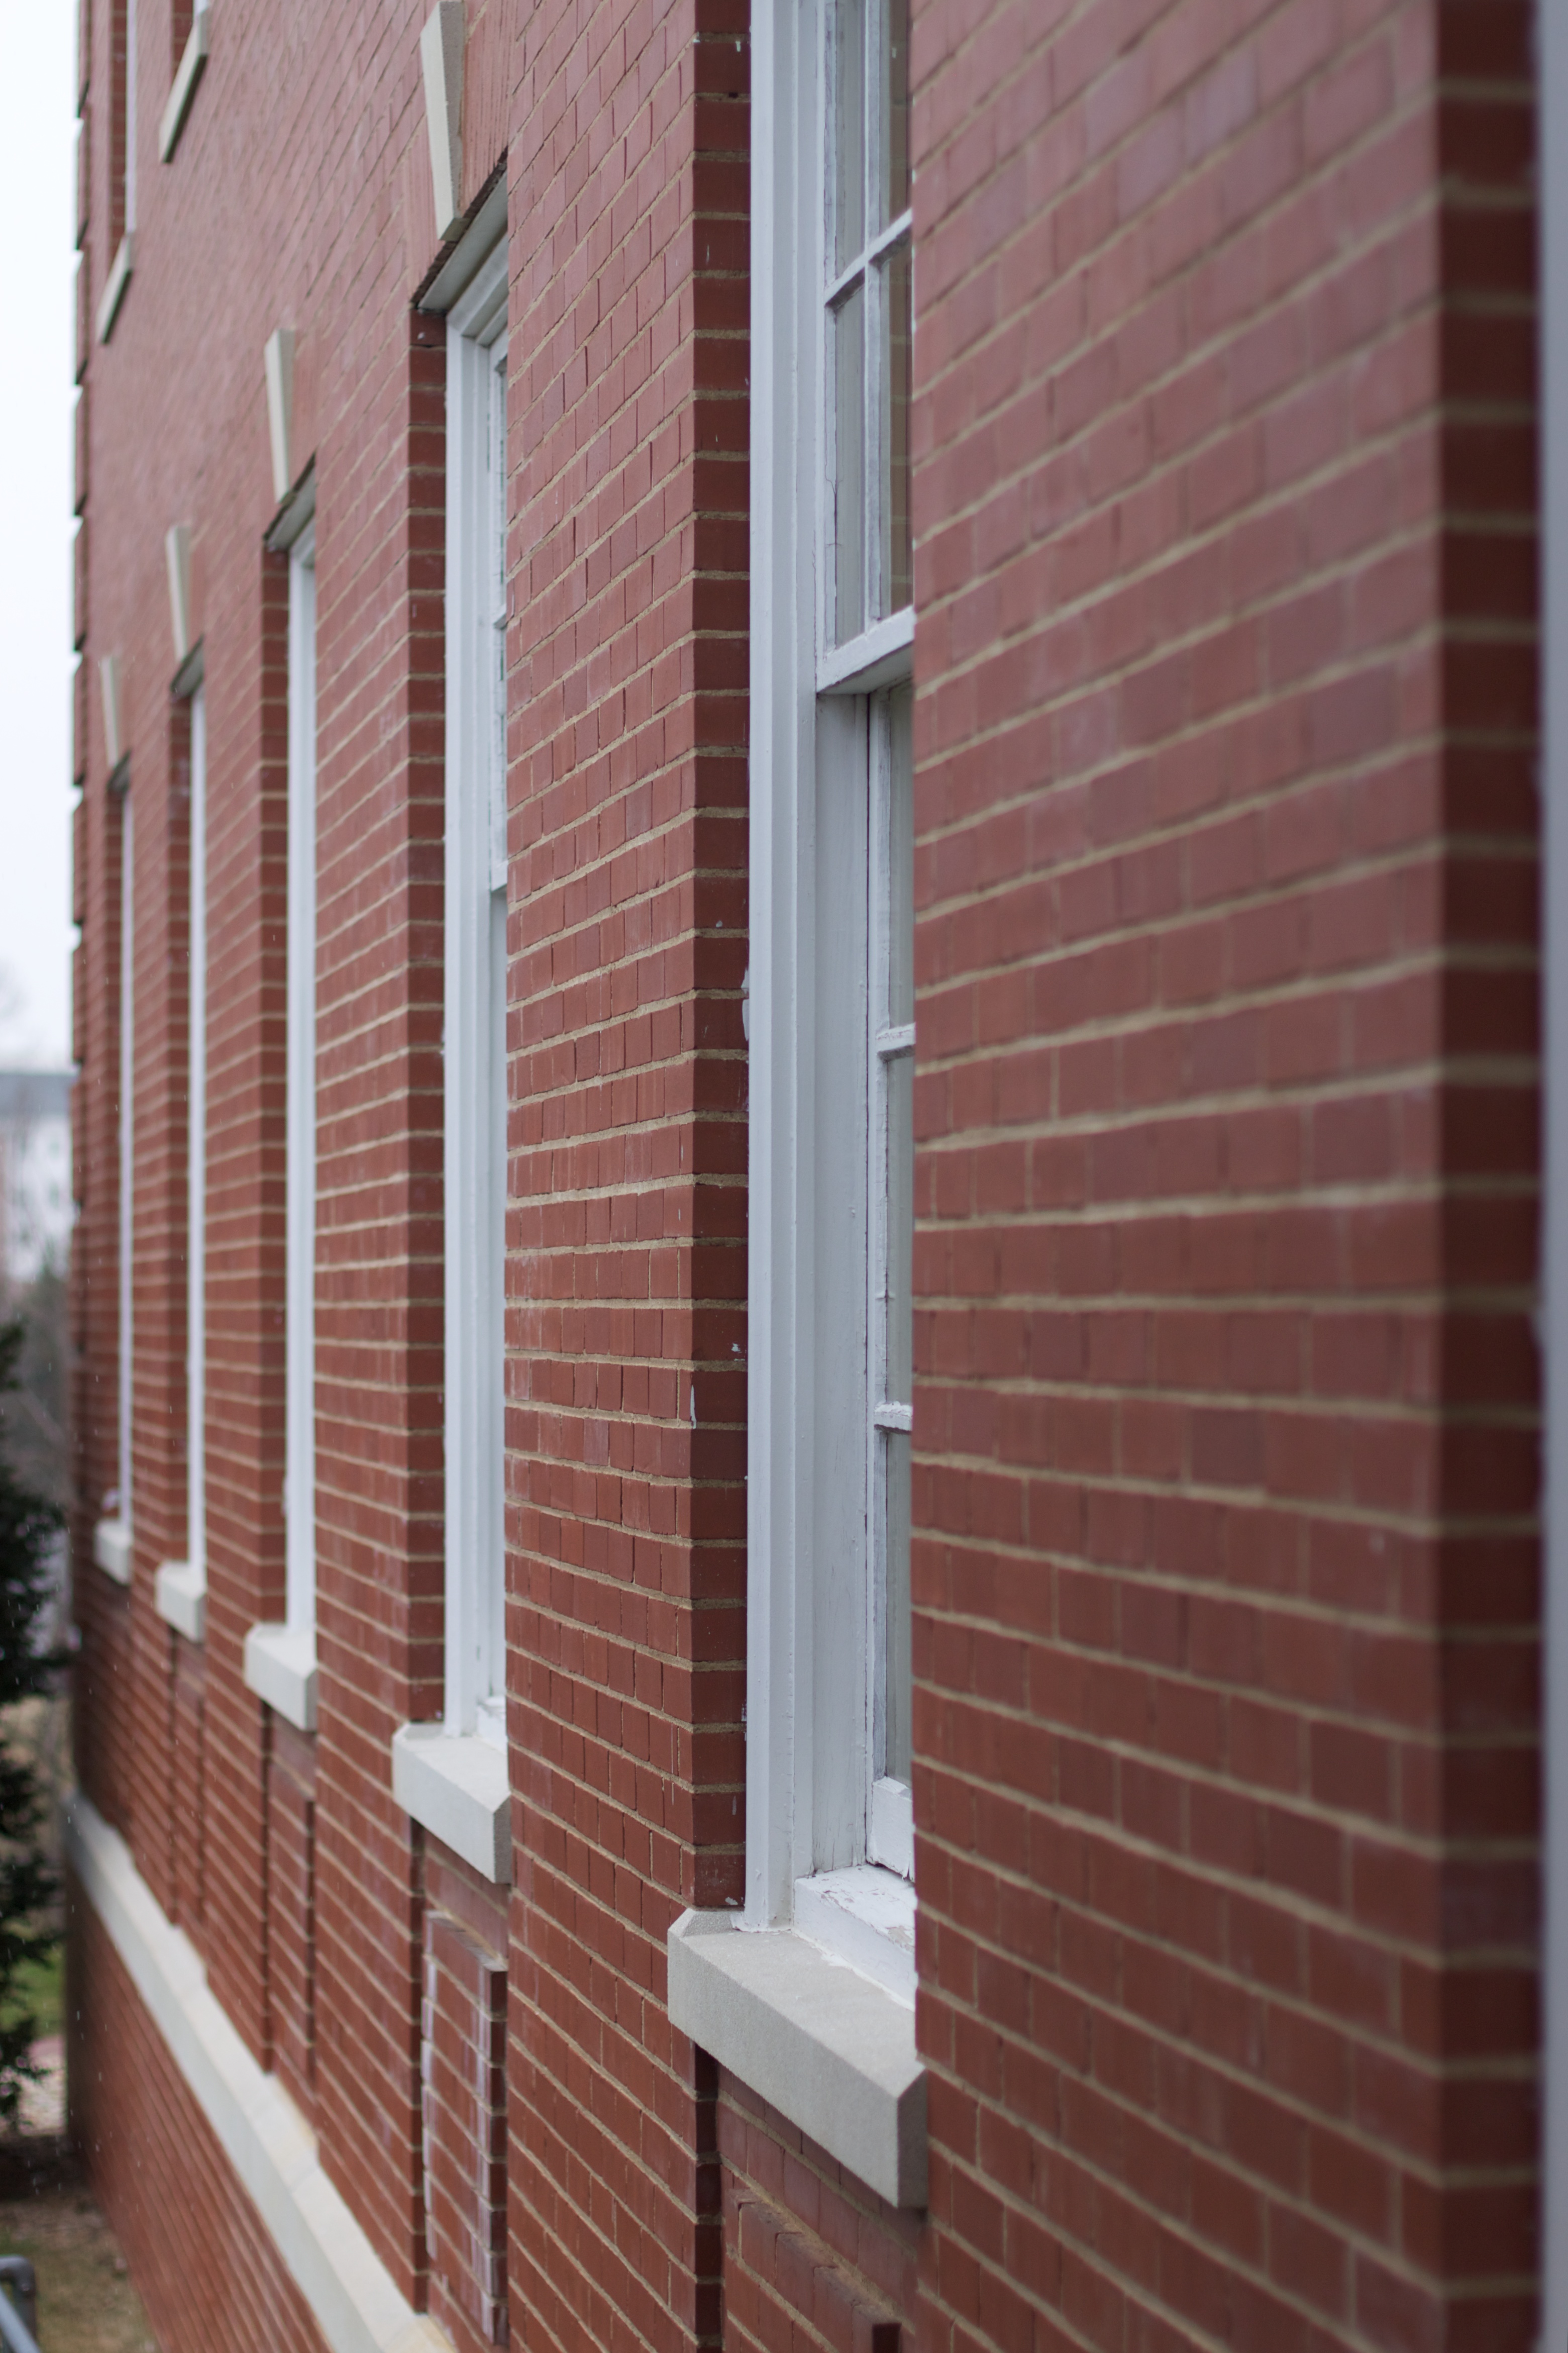
wood, window, wall, facade, property, brick, material, interior design, handrail, brickwork, siding, window covering, sash window